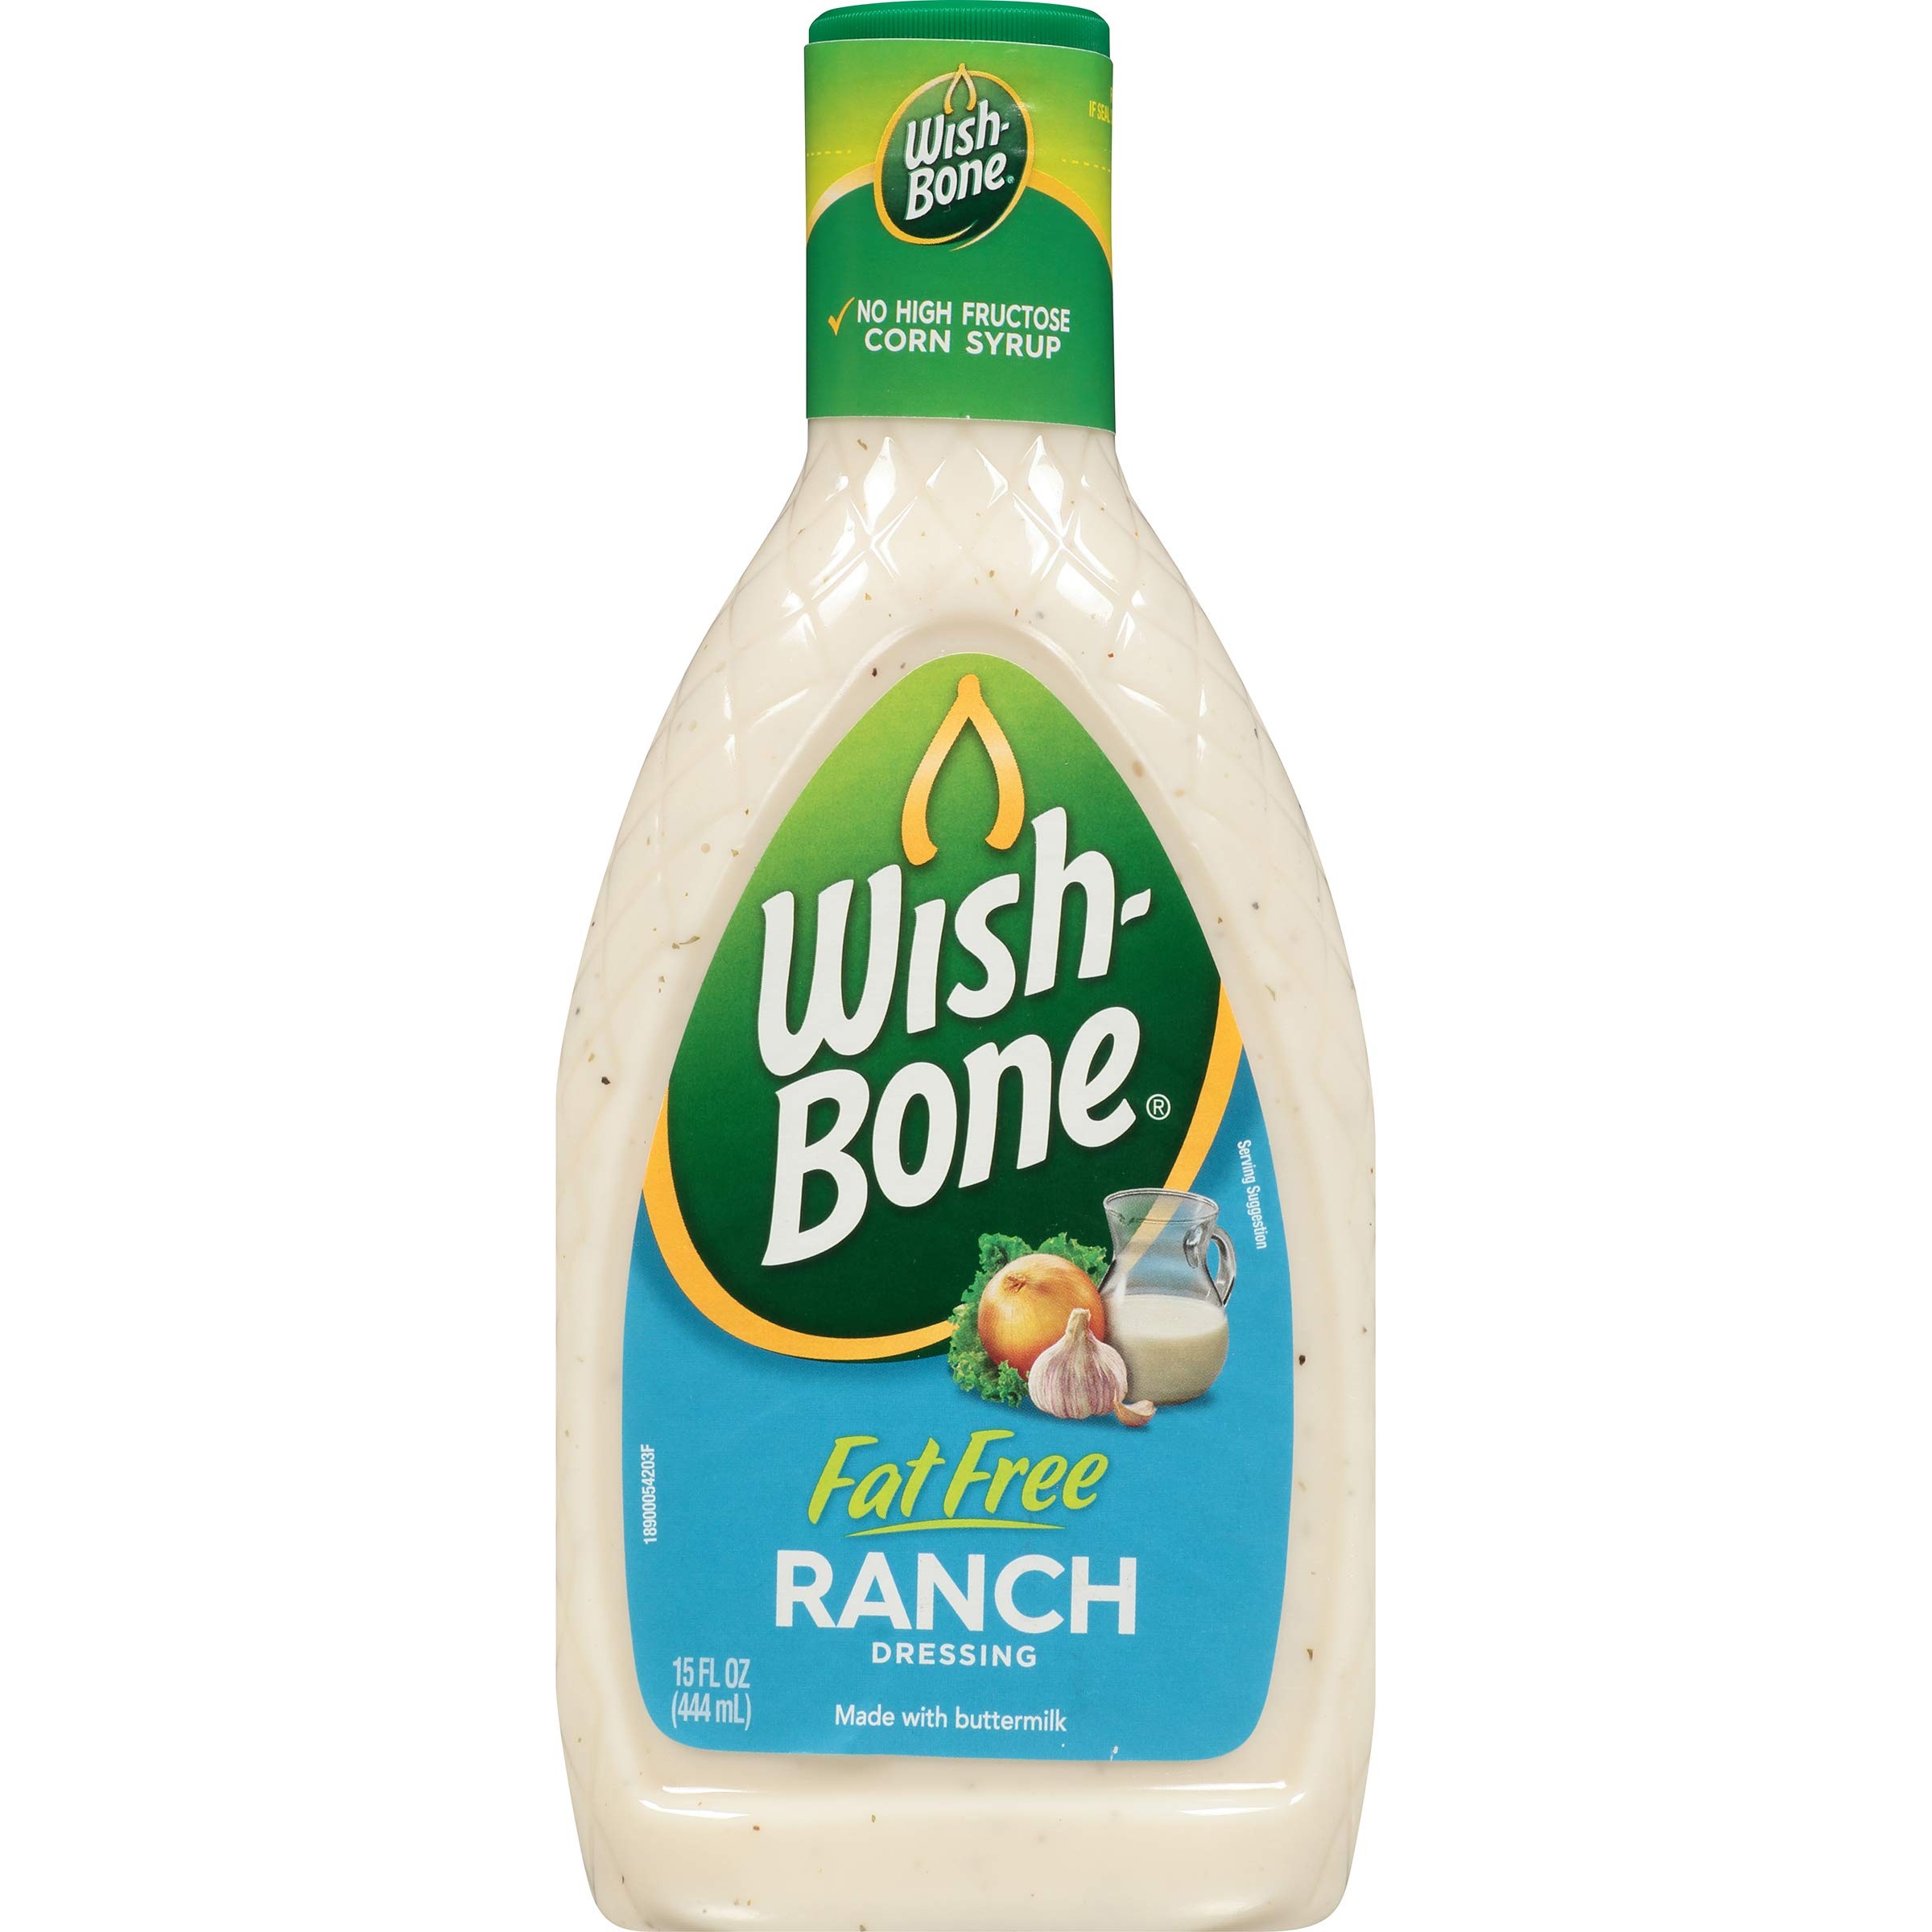
Item Name: Wish-Bone Fat Free Ranch Salad Dressing, 15 FL OZ
Bullet Point 1: One 15 fl oz bottle of Wish-Bone Fat Free Ranch Dressing
Bullet Point 2: Adds creaminess and bold flavor to your favorite dishes
Bullet Point 3: Classic dressing is made with a blend of onion, garlic and black pepper
Bullet Point 4: Ranch salad dressing with zero grams of fat per serving contains no high fructose corn syrup
Bullet Point 5: Creamy dressing adds bold flavor to pasta salad, fresh greens and ranch dip
Value: 15.0
Unit: Fl Oz

Price: 2.99